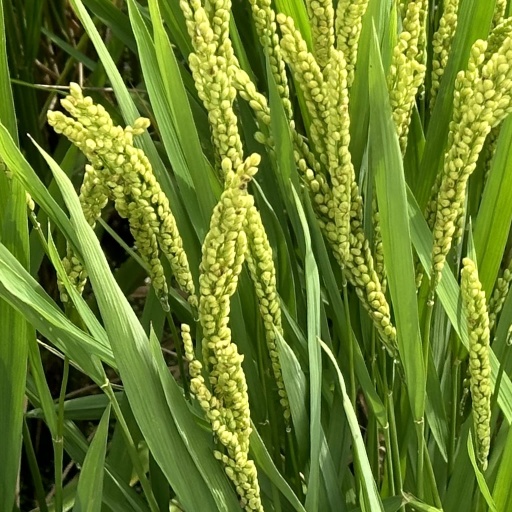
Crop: rice